Peene

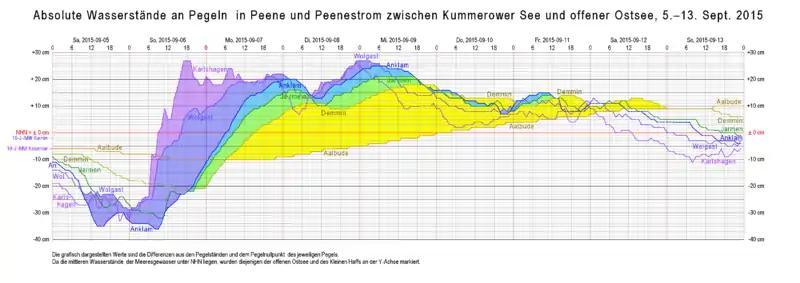
Water levels at a series of gauges on Peene river and Peenestrom strait during a week of revers flows. Karlshagen is on Peenestrom, near the open sea. Aalbude is near the exit of lake Kummerow. Coloured backgrounds represent stituations, when a more seaward waterlevel was higher than a more inland water level

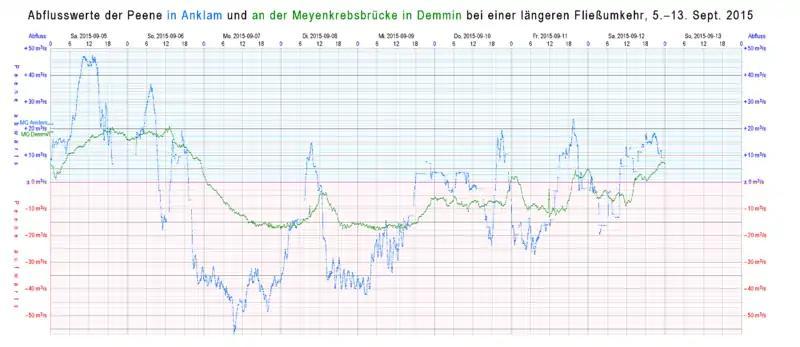
Flows in Anklam and in Demmin during the same week. The lower part of this graphic (with red grid )shows reverse flows.

The Peene Valley is one of the largest contiguous fen regions in central Europe. Thanks to its wilderness and intact nature, the river Peene and its valley is sometimes grandiloquently referred to as "the Amazon of the North".